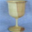
Label: cup